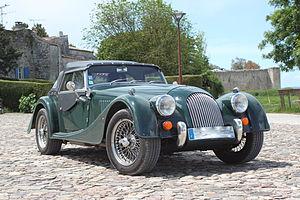
Morgan 4/4 LeMans 62.